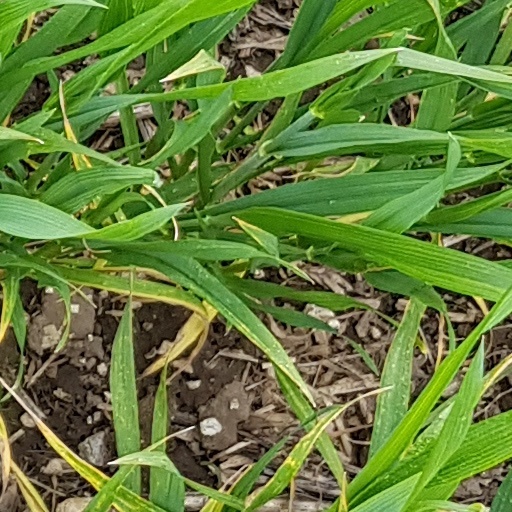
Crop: wheat